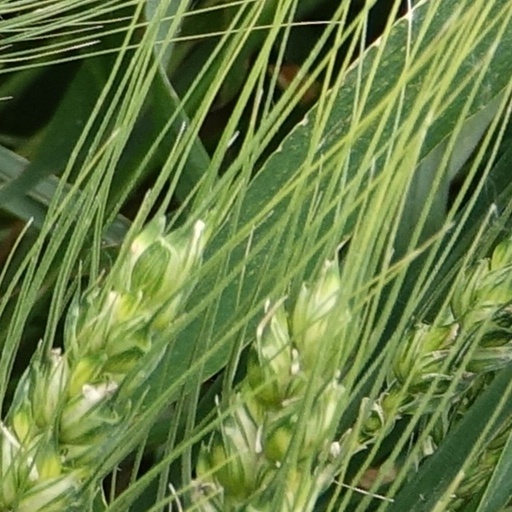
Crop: wheat